Izz ad-Din al-Qassam

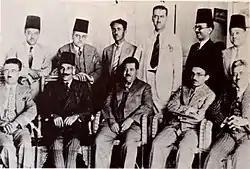
Leading members of Hizb al-Istiqlal, 1932. Al-Qassam was closely associated with the party, particularly with Rashid al-Hajj Ibrahim, seated second from left

According to Israeli historian Shai Lachman, between 1921 and 1935 al-Qassam often cooperated with Hajj Amin al-Husseini, the Grand Mufti of Jerusalem. They were initially on good terms, and al-Qassam's various official appointments required the mufti's prior consent. Lachman suggests that their cooperation increased after the 1929 riots, in which one source claims al-Qassam's men were active. The two fell out in the mid-1930s, perhaps due to al-Qassam's independent line of activism. In 1933, al-Qassam sent an emissary to al-Husseini, requesting the latter's participation in a revolt against the British. At the time, al-Husseini refused, preferring a political solution.